Pyogenesis

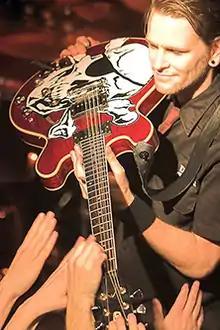
Flo V. Schwarz live in Moscow

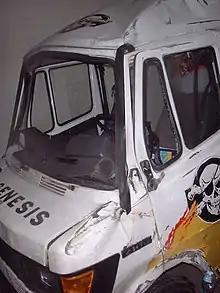
Tourbus after the crash

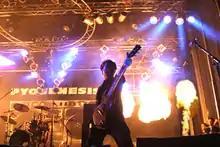
Pyro-show at the Summer Breeze

In the next years, the band played several tours through Europe such as Germany, Benelux, former Sovjet Union States and Italy, where a fan entered the scene and was dragged to the ground by the security guards. On the way back from a festival, a tire of the band bus blew, wherefore the vehicle went head over wheels twice. There was just minor injury, even if members of the band and crew were sleeping at the time.